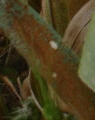
Label: Wheat___Brown_Rust